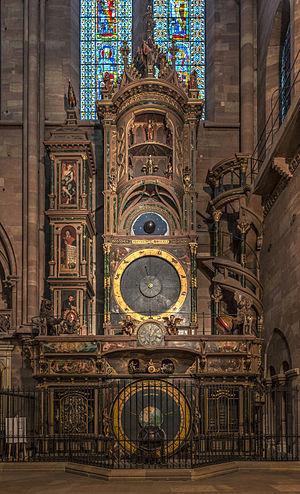
Une horloge astronomique est une horloge qui affiche l'heure ainsi que des informations relatives à l'astronomie.
Cet article recense les horloges astronomiques et astrolabiques de France. La plupart d'entre-elles indiquent les phases de la lune.
L'Horloge astronomique de la Cathédrale Notre-Dame de Strasbourg est un chef-d'œuvre de la Renaissance, considéré à l'époque comme faisant partie des sept merveilles de l'Allemagne. Elle est classée monument historique depuis le 15 avril 1987.